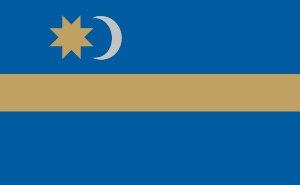
Le Pays sicule est une région historique et ethnographique transylvaine, en Roumanie. C'est là que vivent la plupart des Sicules de Transylvanie, population de langue hongroise localement majoritaire entre Târgu Mureș, Sovata, Gheorgheni, Miercurea-Ciuc, Băile Tușnad, Cristuru Secuiesc, Baraolt et Sfântu Gheorghe. Le centre historique et culturel de la région est Odorheiu Secuiesc. C'est la seule région de Transylvanie où les magyarophones sont en majorité. Traditionnellement, l'Est du Pays sicule est à majorité catholique, l'Ouest à majorité calviniste, héritage du pacte de tolérance de l'ancienne Principauté de Transylvanie.